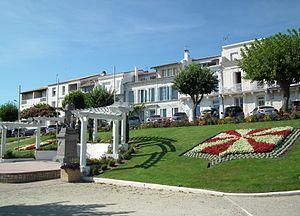
Place Michelet à Saint-Georges-de-Didonne
Saint-Georges-de-Didonne est une commune du Sud-Ouest de la France, située dans le département de la Charente-Maritime et la région Nouvelle-Aquitaine. Ses habitants sont appelés les Saint-Georgeais et les Saint-Georgeaises.